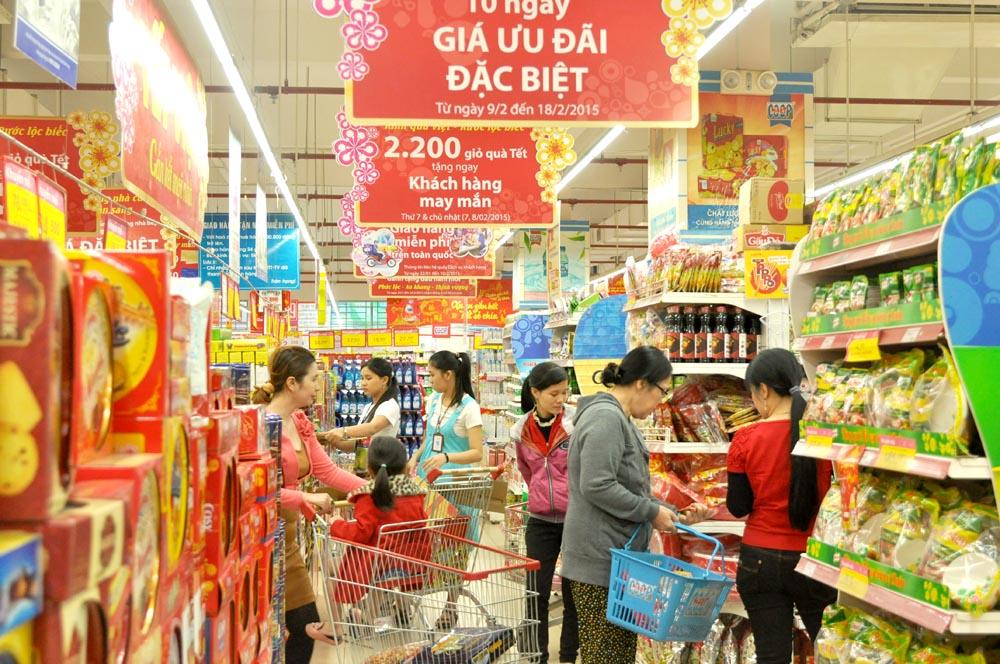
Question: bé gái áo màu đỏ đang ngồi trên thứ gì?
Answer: bé gái áo màu đỏ đang ngồi trên một xe đẩy hàng